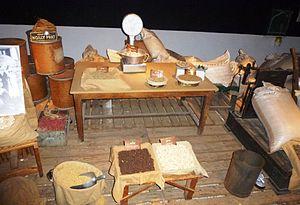
Le Noilly Prat est un vermouth créé en 1813 par Joseph Noilly à Marseillan.